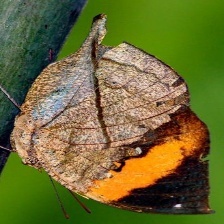
Species: ORANGE OAKLEAF